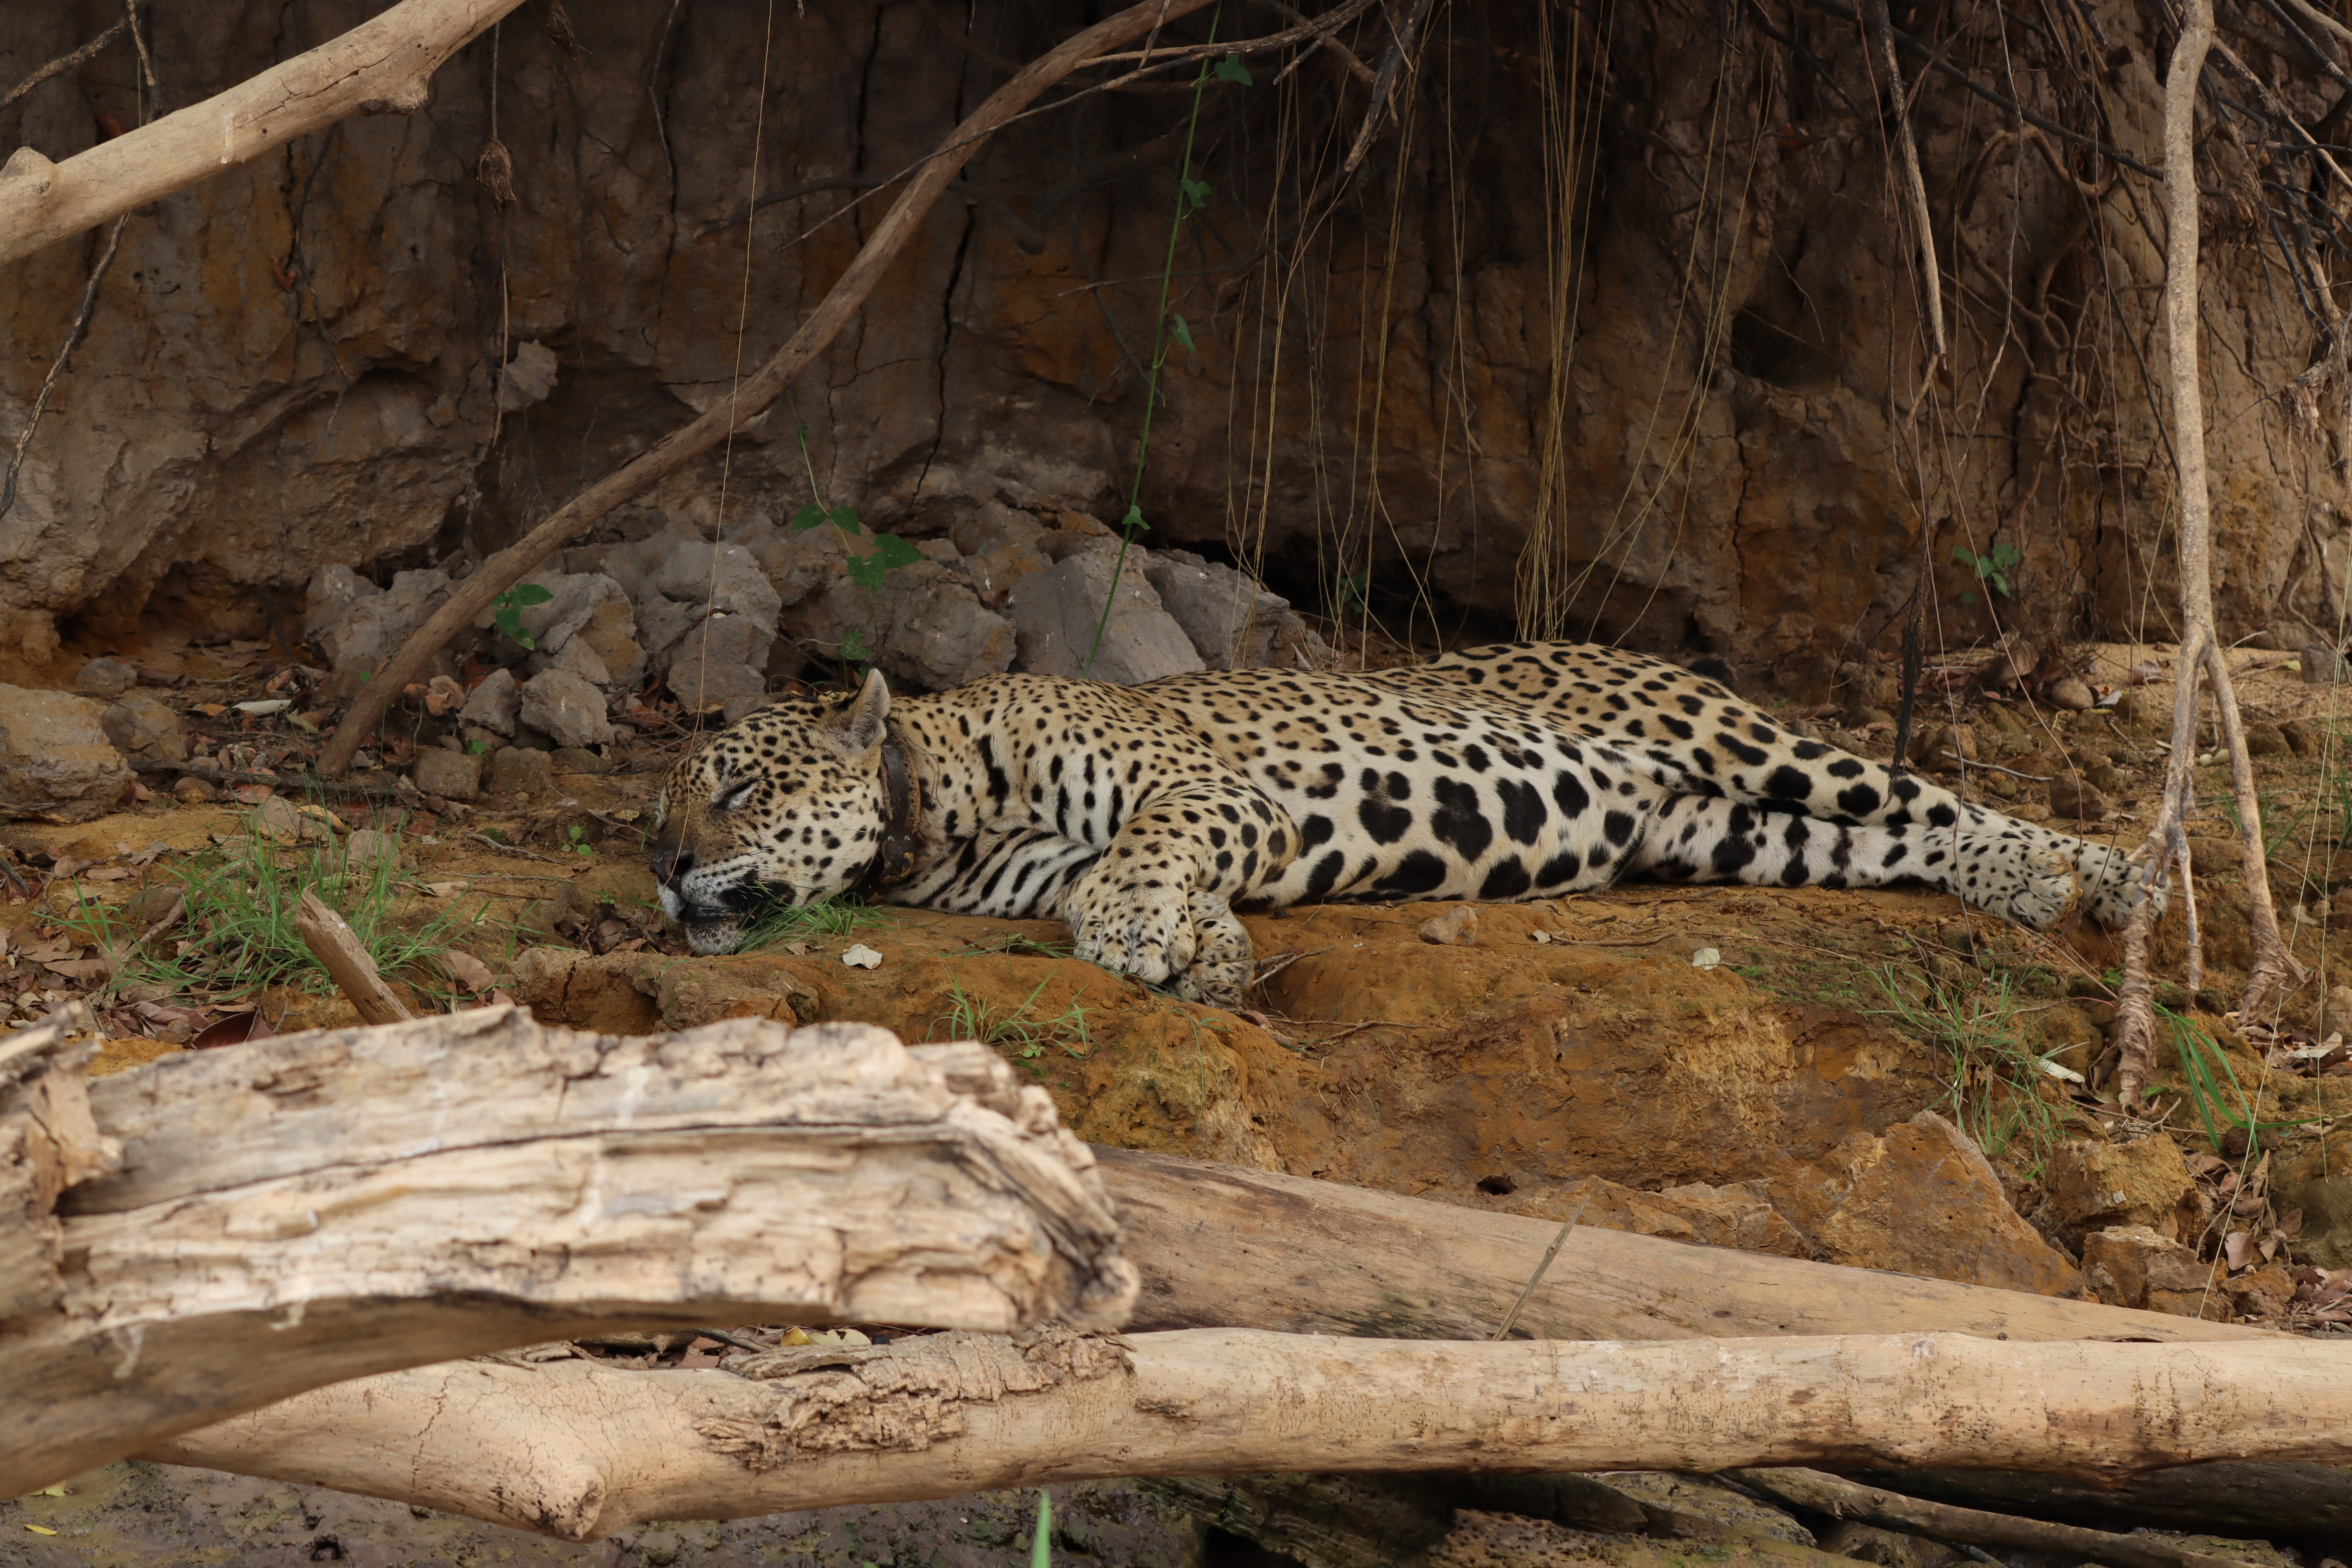
Jaguar: Ousado